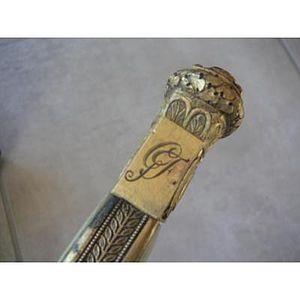
Monogramme figurant sur l'épée du général Grouvel sous l'Empire (1813)
François, alias François-Pierre Grouvel, né à Rouen le 17 octobre 1771, mort à Strasbourg le 26 décembre 1836, est un général français de l’Empire, de la Restauration, et de la Monarchie de Juillet.